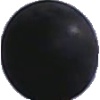
Label: blue_grape